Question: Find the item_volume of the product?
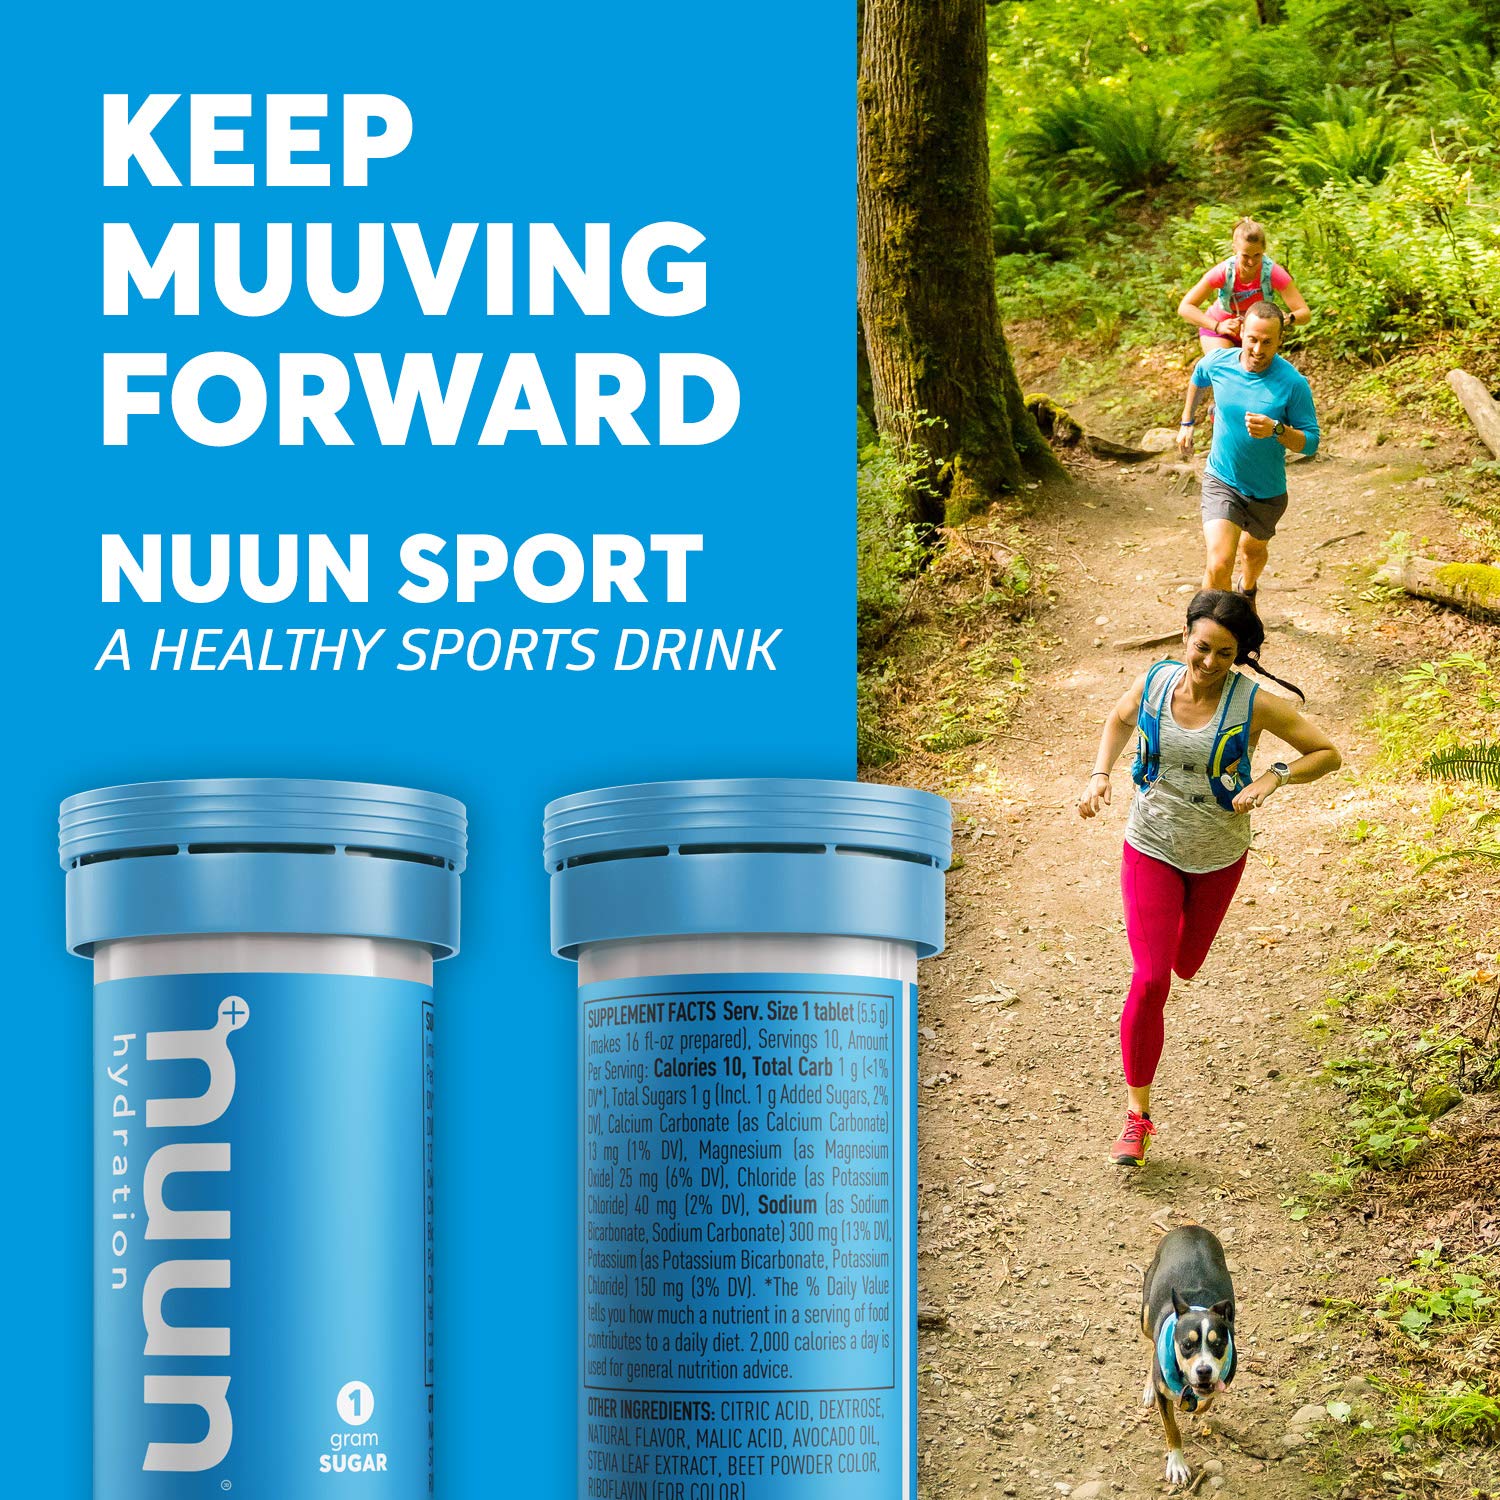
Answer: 16.0 fluid ounce